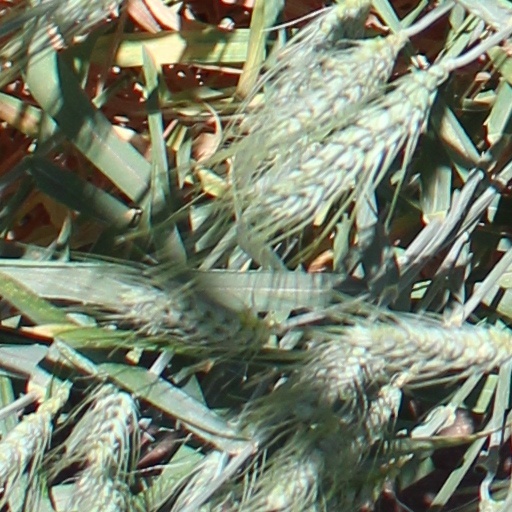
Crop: wheat